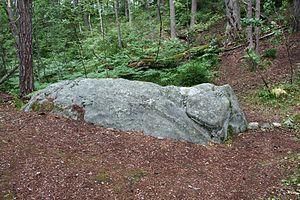
Gotska Sandön, toponyme suédois signifiant littéralement « l'île de sable de Gotland », est une île de la mer Baltique dans le comté de Gotland, en Suède. L'île est très isolée, située à 38 kilomètres au nord de l'île de Fårö, une autre île juste au nord de Gotland. Elle constitue la partie émergée d'un long récif la reliant à Gotland formé par les moraines datant des dernières glaciations. La côte de Gotska Sandön est dominée par des plages et dunes tandis qu'à l'intérieur des terres s'étend une vaste forêt de pins parsemées de quelques dunes fixées formant les rares reliefs de l'île dont son point culminant avec 42 mètres d'altitude. Le climat relativement sec et le sol sablonneux ne contribuent pas au développement de la flore, plutôt pauvre hormis dans les quelques dépressions qui parviennent à conserver l'humidité, et de la faune, à l'exception de nombreux insectes rares, des oiseaux de mer et des phoques sur le littoral qui parviennent à s'affranchir de l'isolement de l'île plus facilement que des espèces strictement terrestres. Gotska Sandön est tout de même appréciée par les visiteurs pour son avifaune et ses mammifères marins.